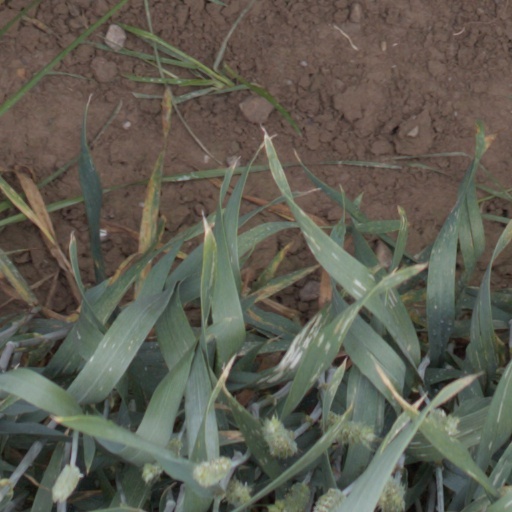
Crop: wheat